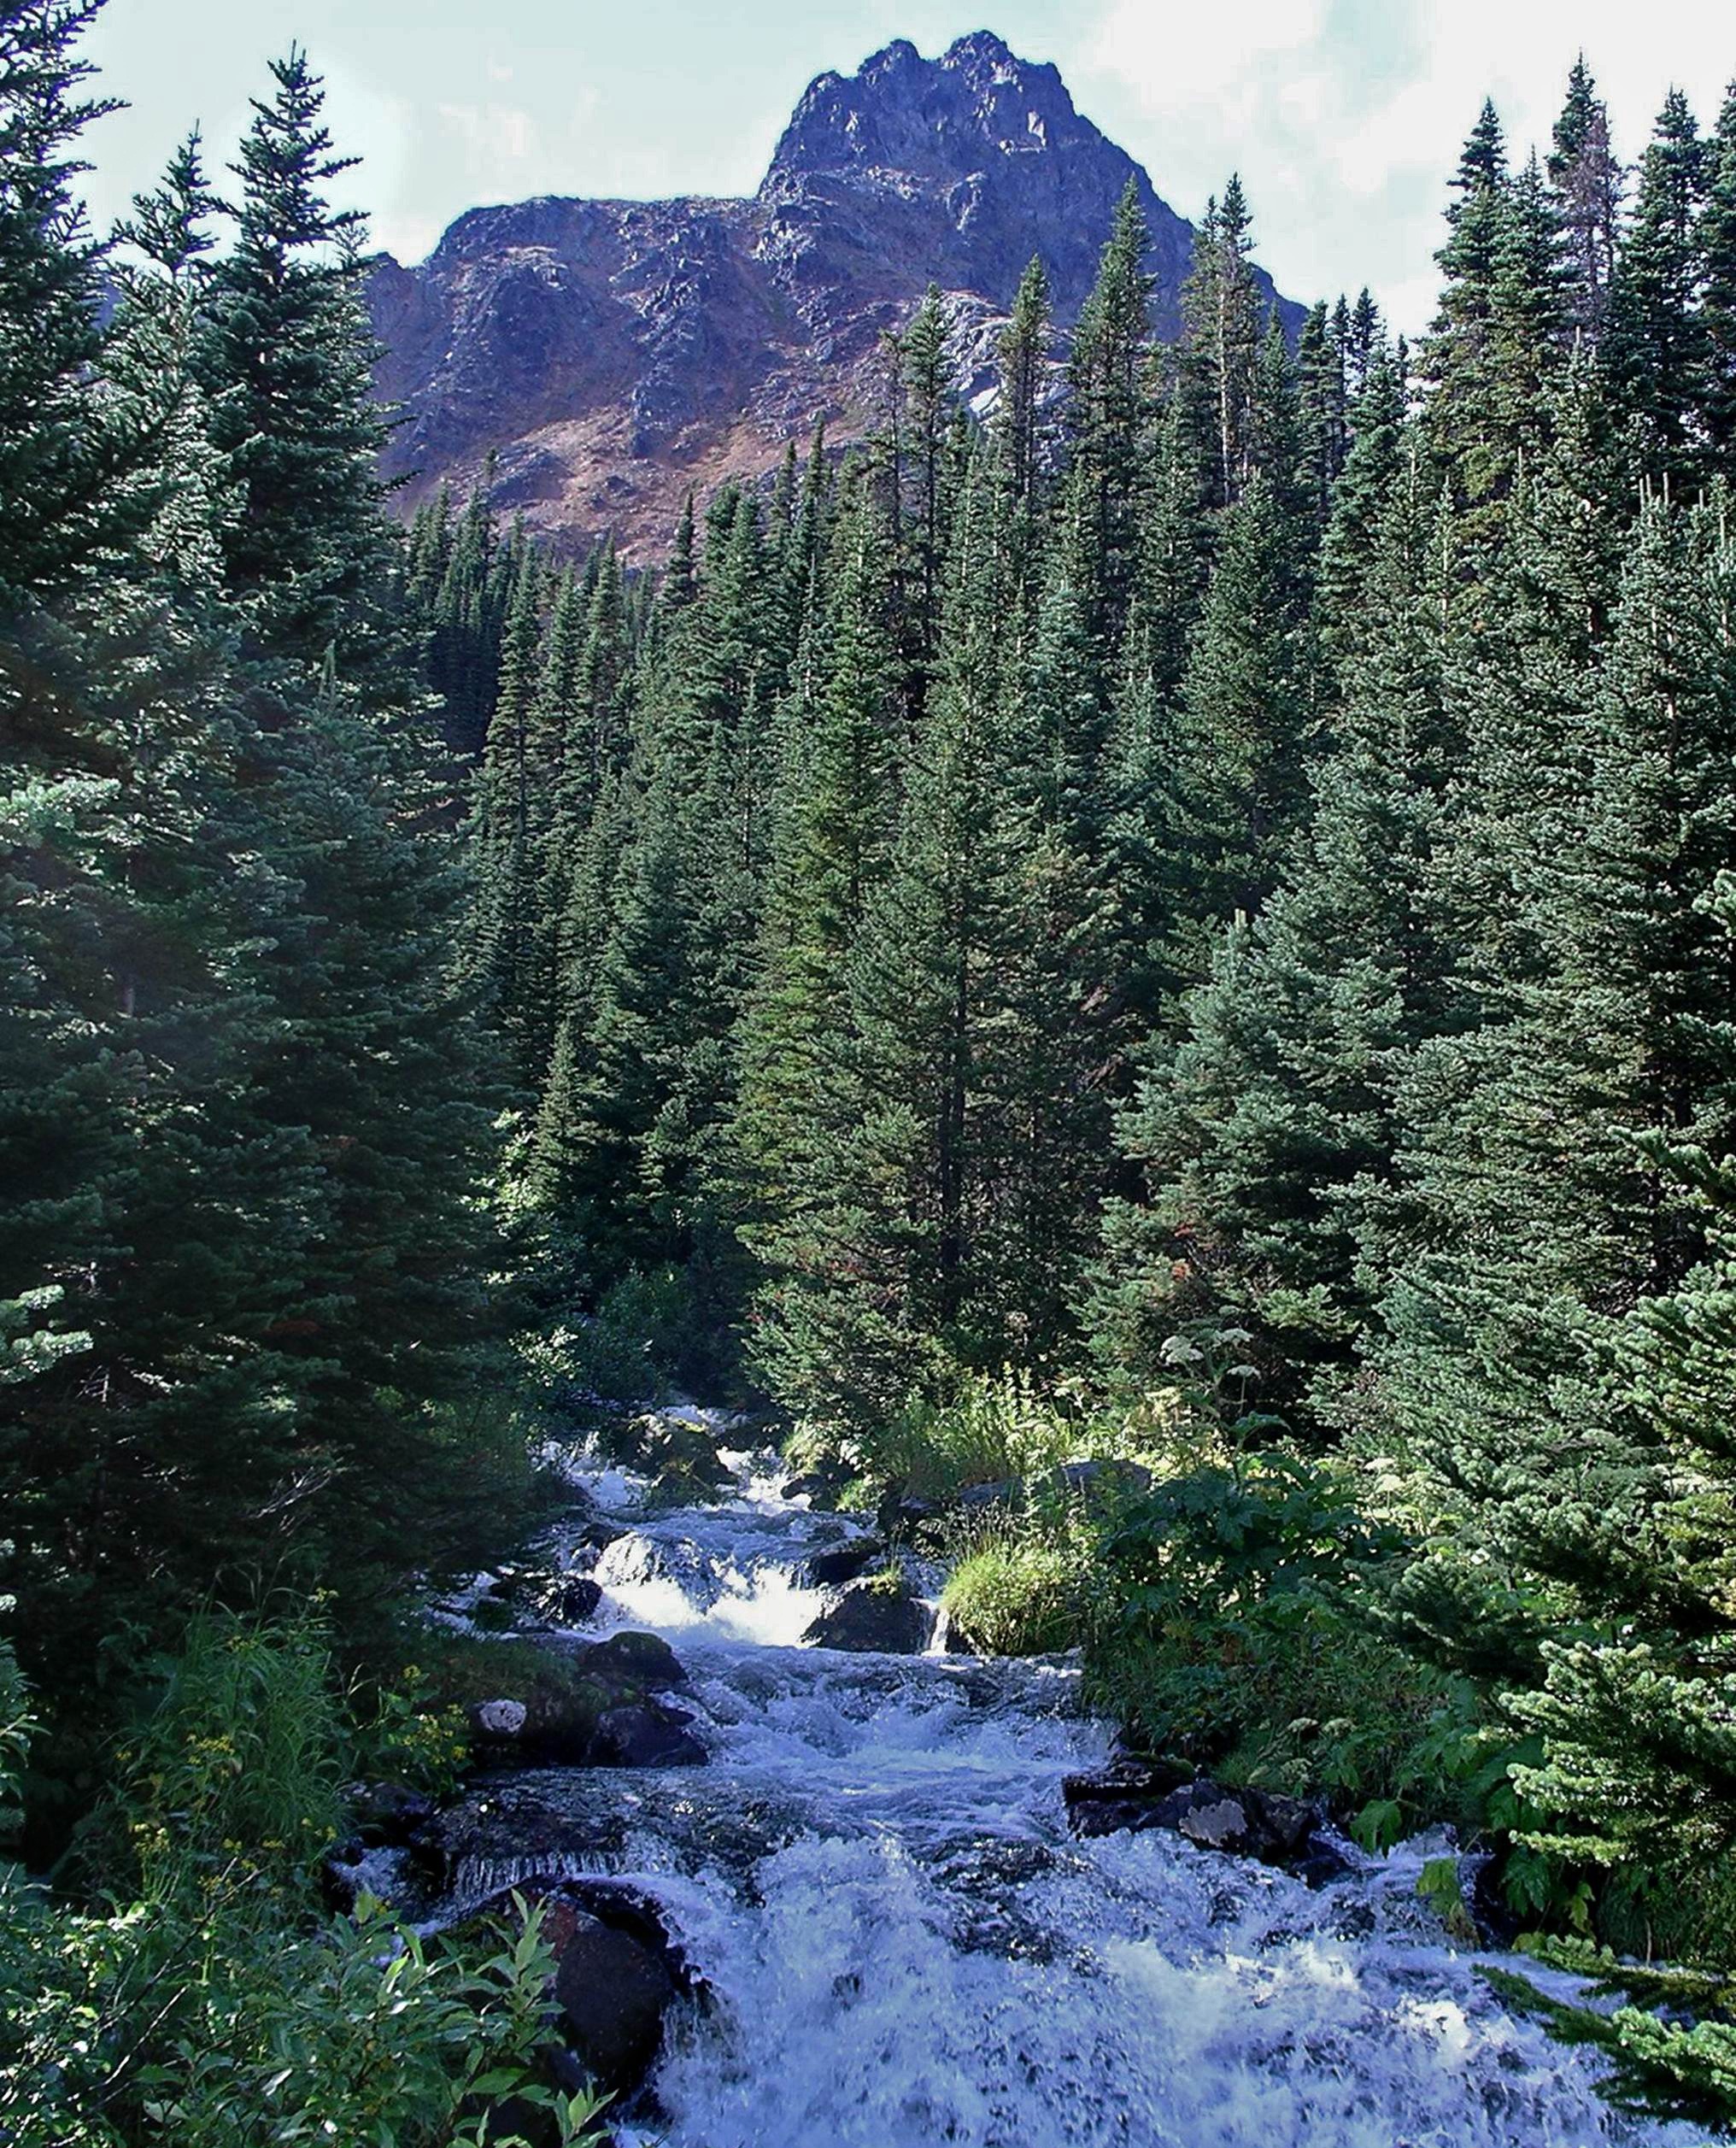
tree, forest, wilderness, walking, mountain, snow, trail, lake, river, valley, mountain range, stream, fir, national park, ridge, body of water, spruce, ravine, woodland, water feature, ecosystem, landform, biome, geographical feature, woody plant, mountainous landforms, temperate coniferous forest, rugged mountain